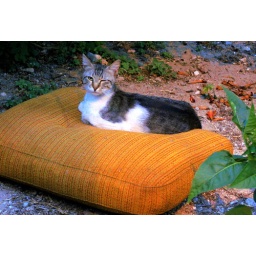
just a winking cat sitting on a sofa cushion in the corner of my street